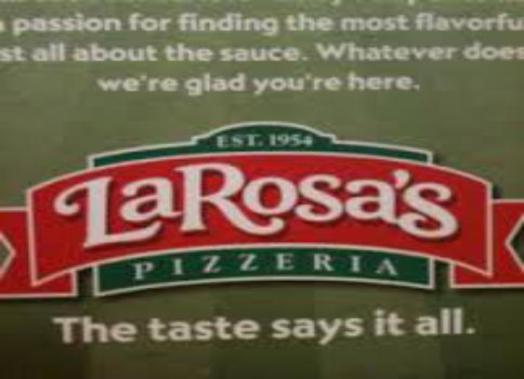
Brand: larosa's pizzeria
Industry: Food